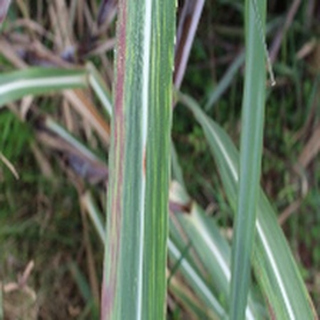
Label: sugarcane_bacterial_blight